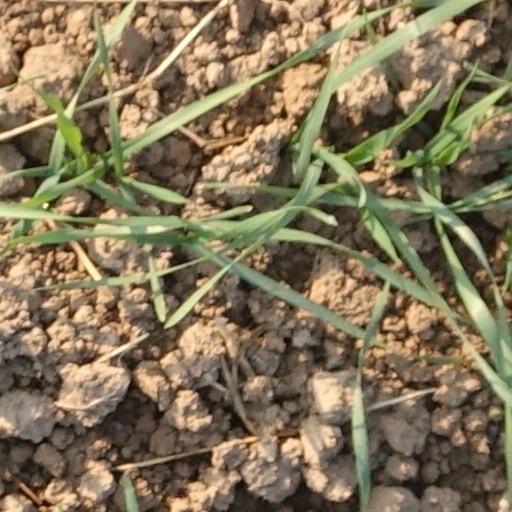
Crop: wheat